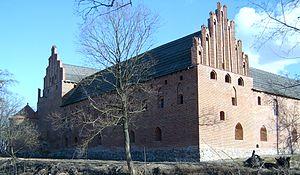
Barciany est un village du powiat de Kętrzyn, dans la voïvodie de Varmie-Mazurie au nord de la Pologne, près de la frontière russe de l'oblast de Kaliningrad. Il est le siège de la gmina de Barciany. Il se situe approximativement à 15 km au nord de Kętrzyn et à 74 km au nord-est de Olsztyn, la capitale régionale.